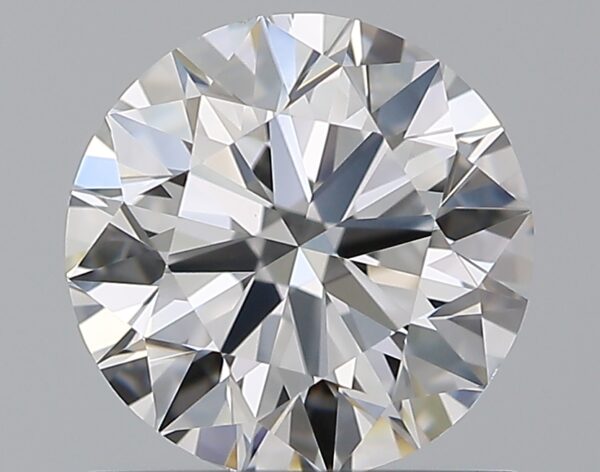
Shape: round
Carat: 1
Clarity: VS1
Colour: E
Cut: EX
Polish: EX
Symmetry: EX
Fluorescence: N
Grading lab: GIA
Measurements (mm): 6.34 x 6.38 x 3.95